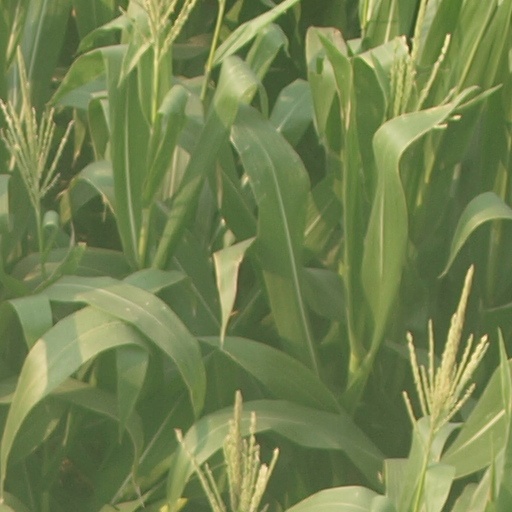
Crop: maize; corn